St Gabriel's Church, Walsall

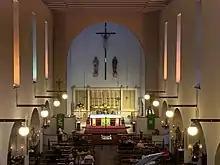
St Gabriel's Nave and Sanctuary

St Gabriel's Church is a Church of England parish church in Walsall, West Midlands. Its parish includes Fullbrook, Caldmore, Bescot, The Delves, Palfrey, and Tamebridge and Yew Tree.